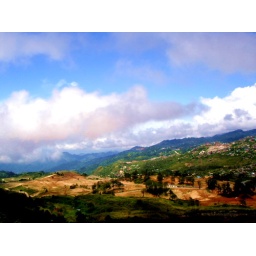
view from the window of the first house we stayed in